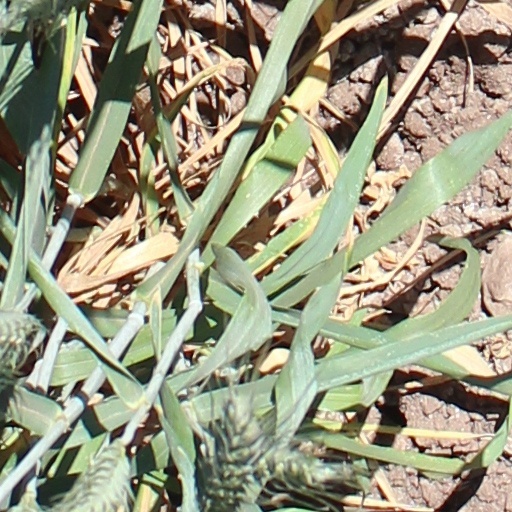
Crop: wheat